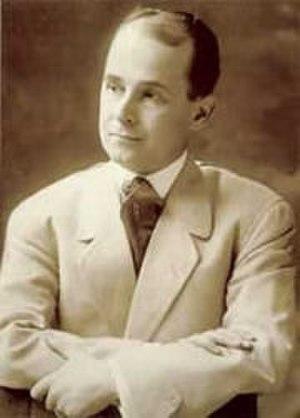
Winsor McCay est un auteur de bande dessinée et un réalisateur de films d'animation américain. Créateur de Little Nemo, il est considéré comme l'un des plus importants dessinateurs de bandes dessinées. Son œuvre a influencé de nombreux dessinateurs comme Moebius, Hayao Miyazaki ou encore Frank Quitely. Il est aussi un pionnier du cinéma d'animation : son dessin animé Gertie le dinosaure est le premier à mettre en scène un personnage unique à la personnalité attachante, ce qui influence les premiers films de Walt Disney, Max Fleischer ou Osamu Tezuka.
Chronologie de la bande dessinée :